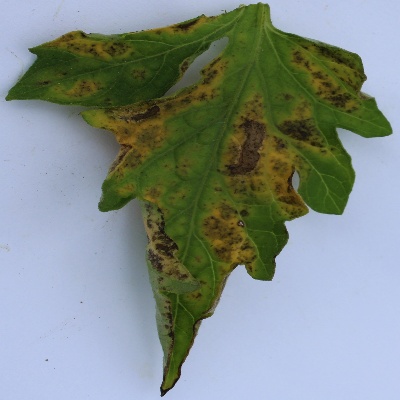
Crop: Tomato
Condition: septoria leaf spot